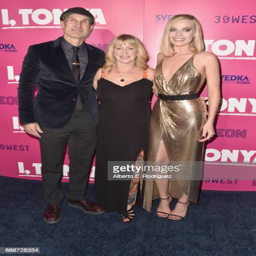
boxer and actor attend premiere